Dilara Özlem Sucuoğlu

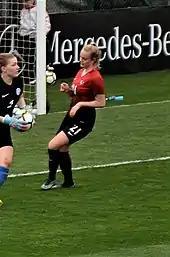
Diara Özlem Sucuoğlu challenging the goalkeeper of Estonia women's national team

Dilara Özlem Sucuoğlu (born 8 June 1998) is a women's footballer who plays in the German Frauen-Regionalliga-West for SV Menden 1912, as a midfielder.